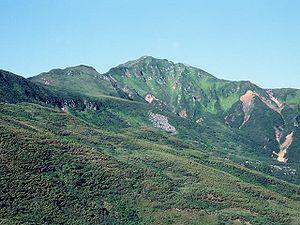
Le mont Furano est une montagne culminant à 1 912 m d'altitude dans le groupe volcanique Tokachi sur l'île de Hokkaidō au Japon.